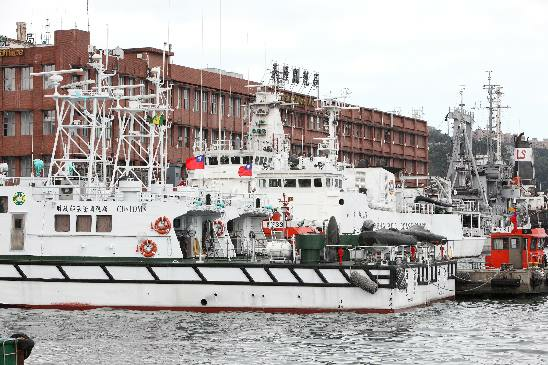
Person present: No